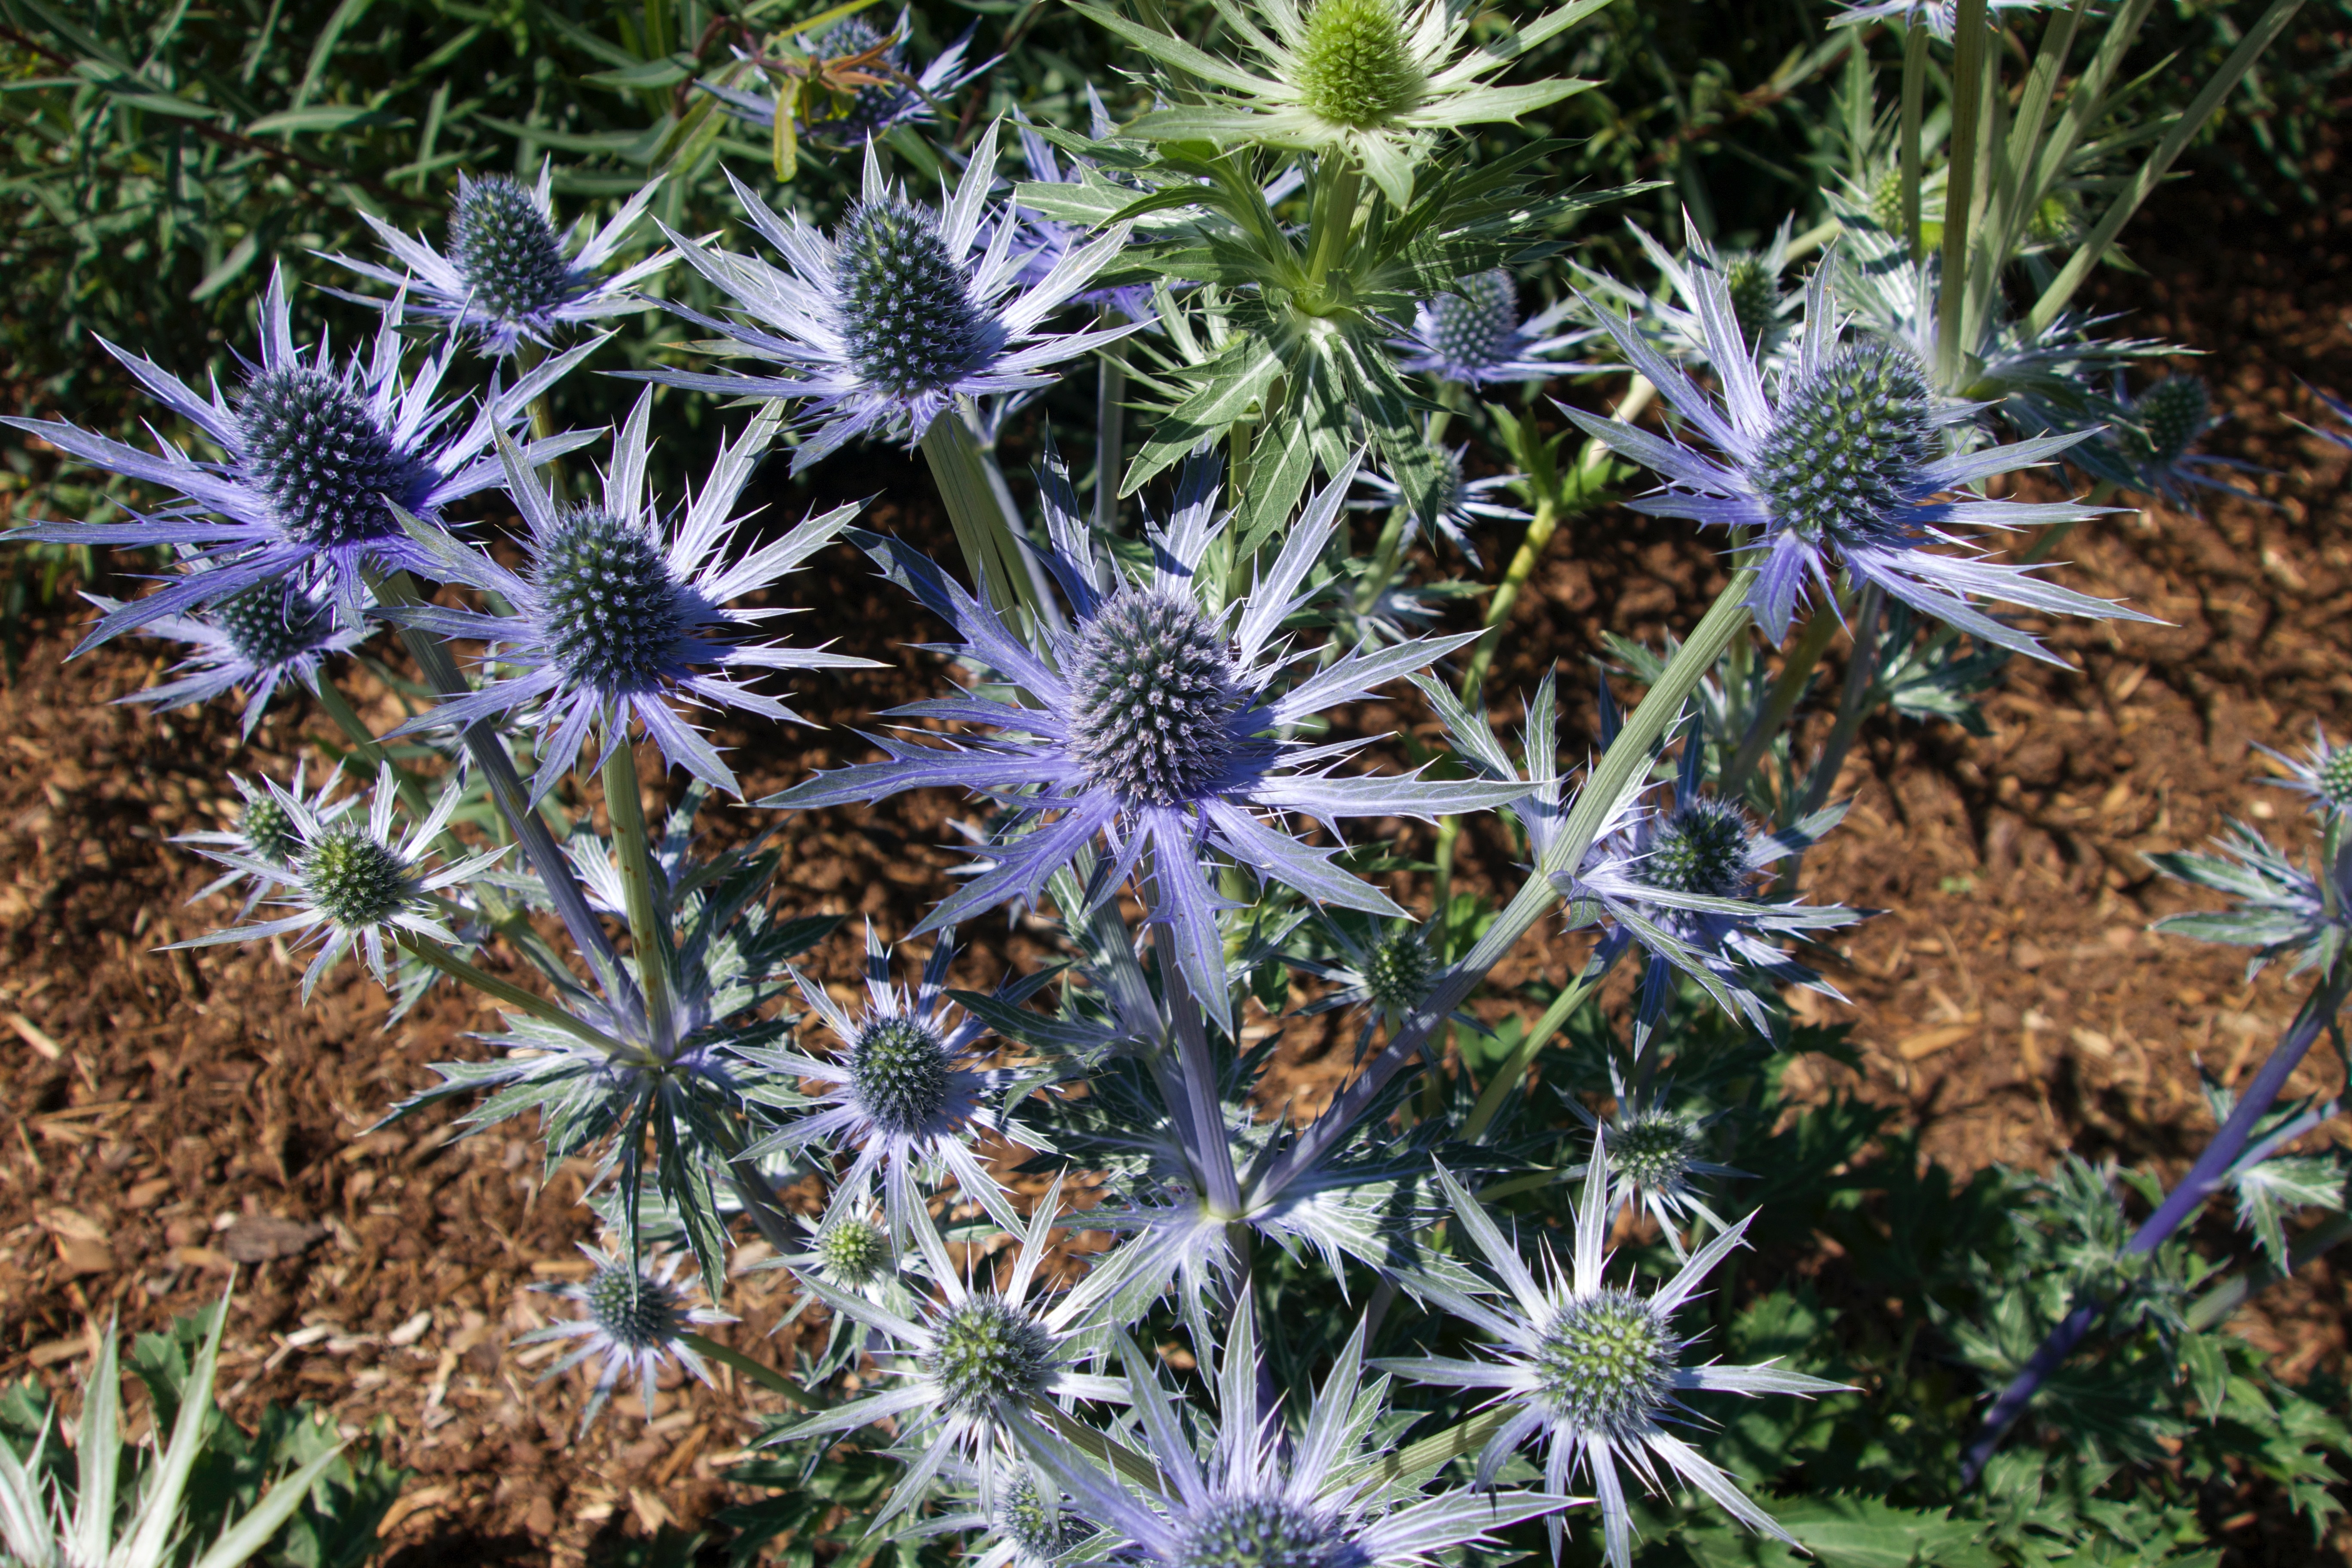
plant, flower, frost, botany, flora, wildflower, thistle, flowering plant, daisy family, land plant